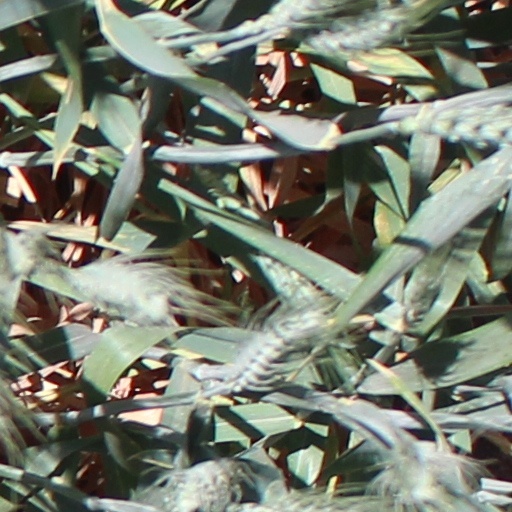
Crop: wheat